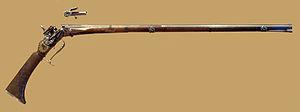
Une arme à chargement par la culasse est une arme à feu dans laquelle la cartouche ou l'obus est chargé à l'arrière du canon, par opposition à une arme à chargement par la bouche.